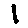
Label: 1